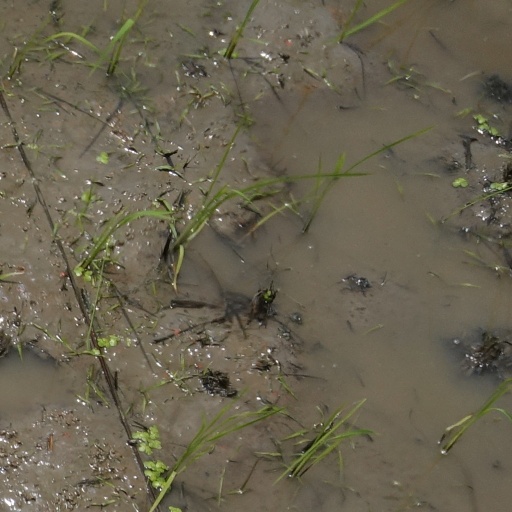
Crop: rice